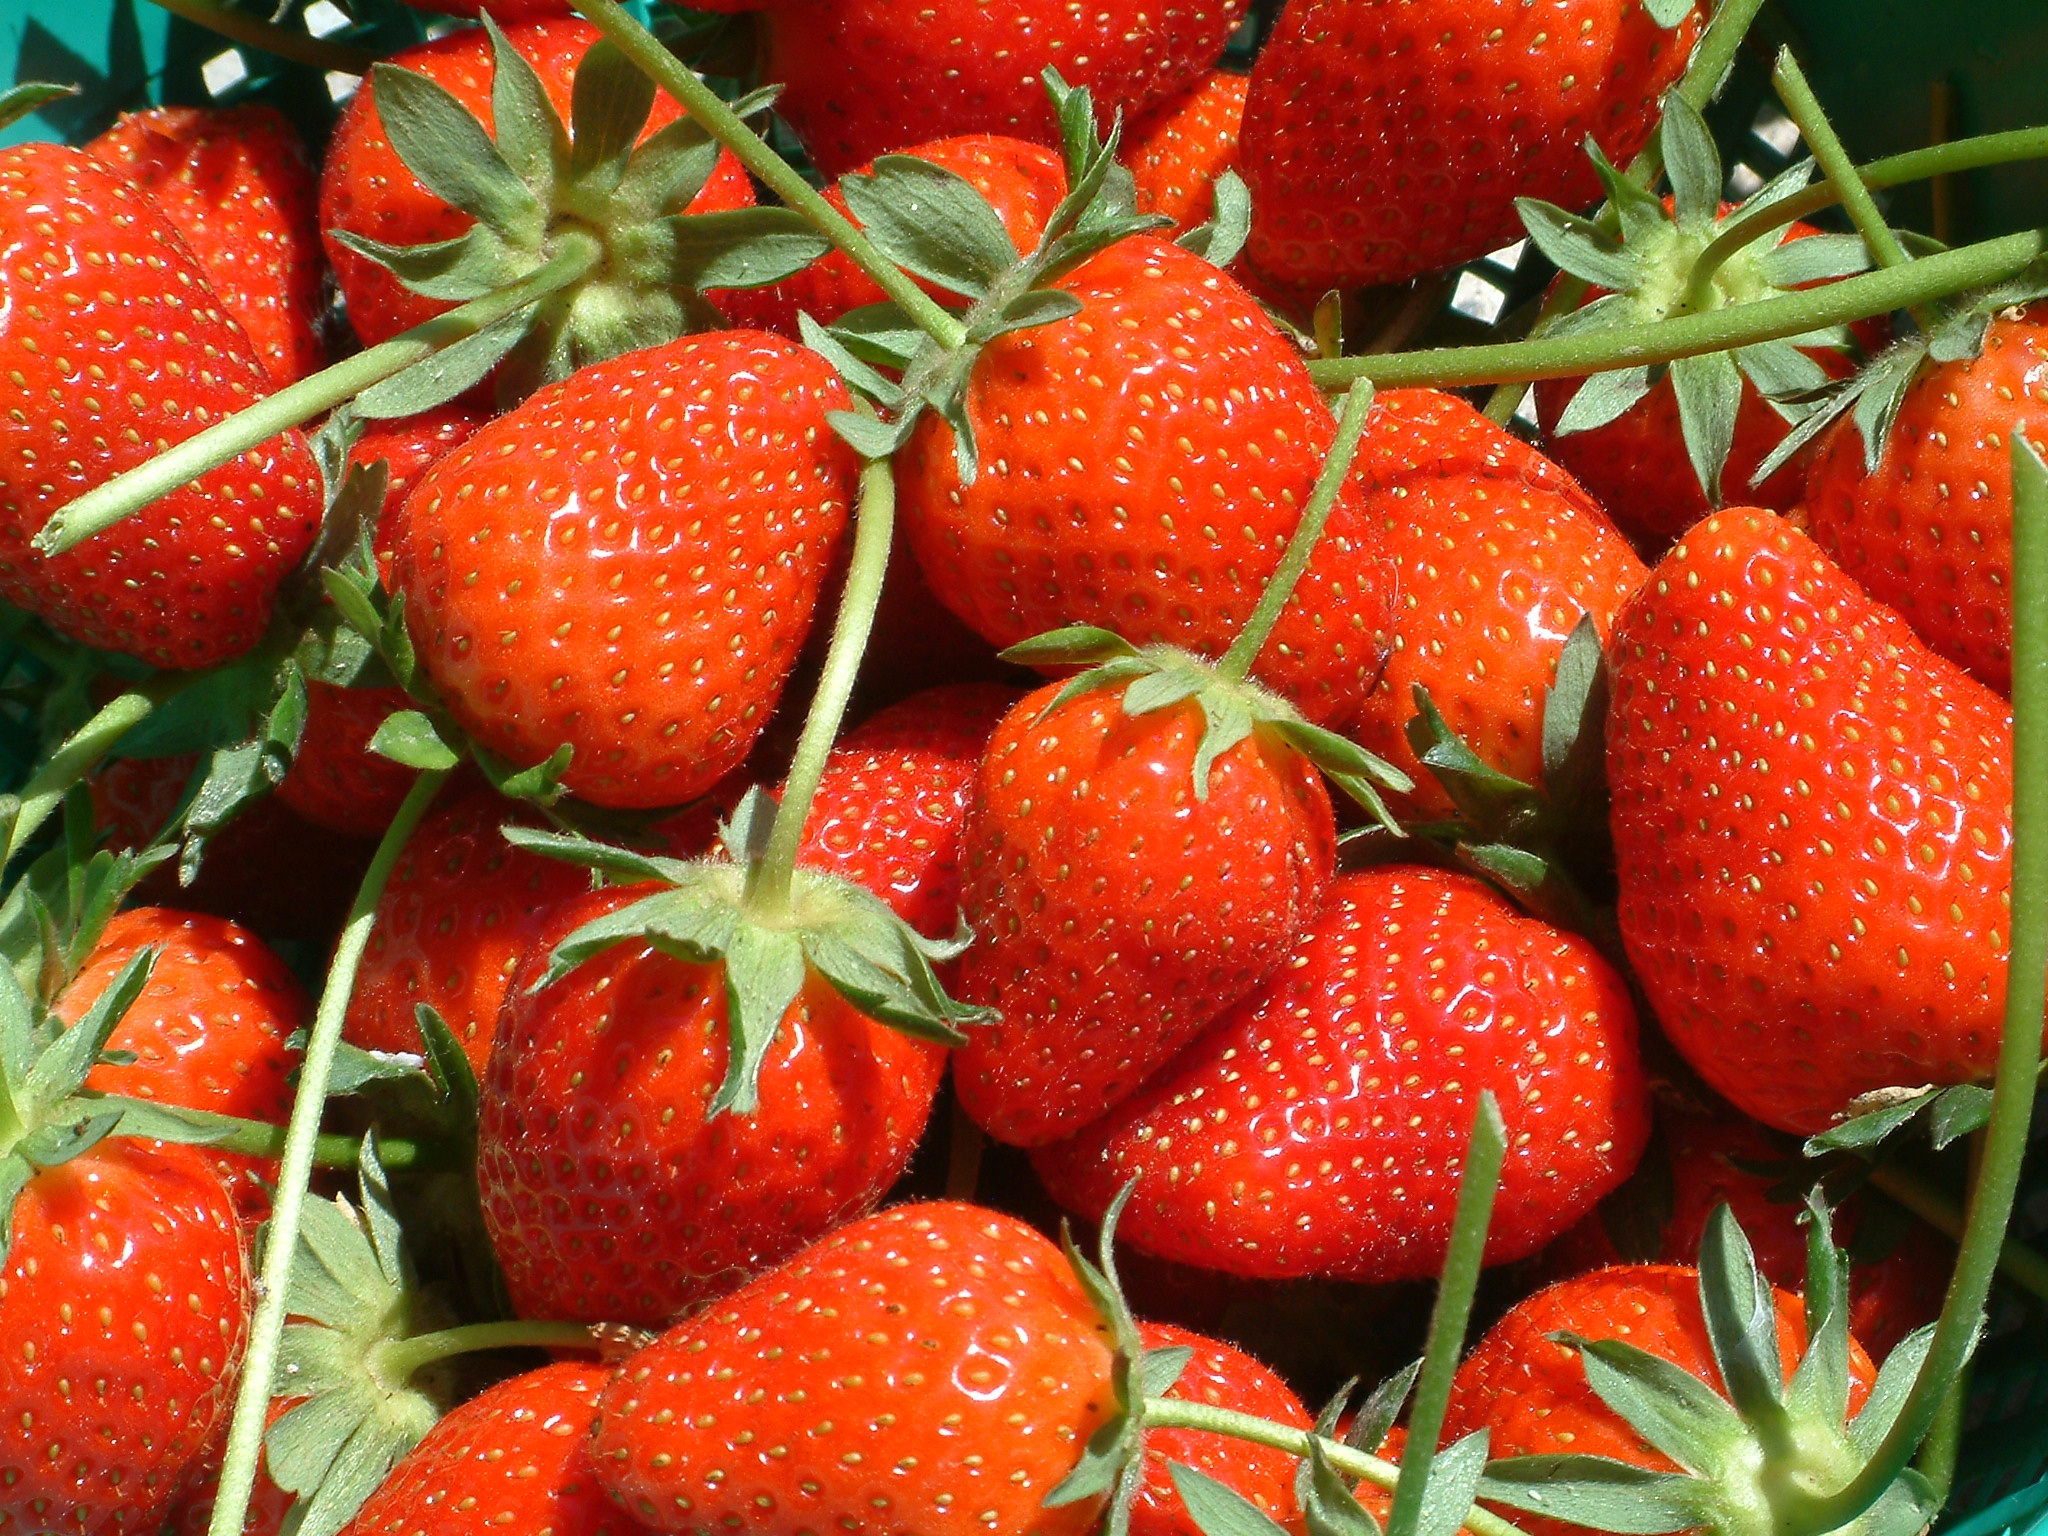
nature, plant, fruit, summer, food, red, produce, dessert, strawberry, strawberries